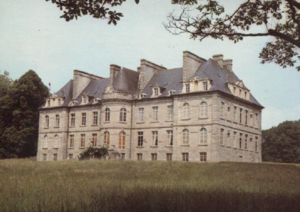
Château de Robien This building is inscrit au titre des Monuments Historiques. It is indexed in the Base Mérimée, a database of architectural heritage maintained by the French Ministry of Culture,
Le château de Robien est un château situé au Fœil, en France.
Il a existé deux familles de Robien, toutes deux originaire de Bretagne.
Cet article recense une partie des monuments historiques des Côtes-d'Armor, en France.